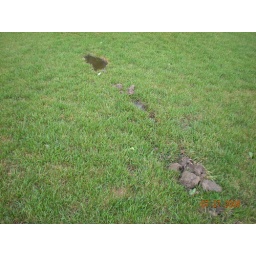
Damage in yard from the flying tree